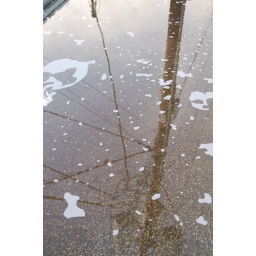
World in a Puddle 4: Transforming energy from sky to water